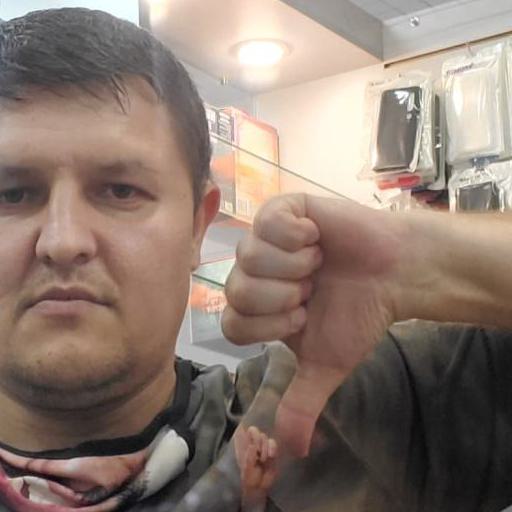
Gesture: dislike